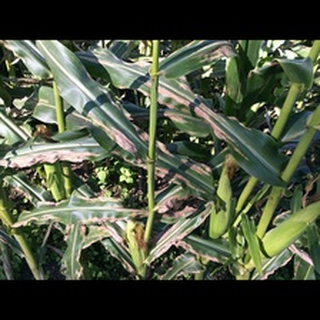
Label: corn_northern_leaf_blight